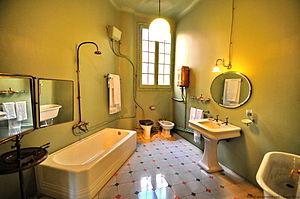
Salle de bain du début du XXe siècle dans un appartement de la Casa Milà à Barcelone.
Une salle de bains, ou salle de bain, est, dans un lieu d'habitation, une pièce dans laquelle peuvent être effectuées les opérations d'hygiène corporelle : prendre un bain ou une douche, se laver les mains ou le visage, se raser, etc. La salle de bains peut aussi comporter des toilettes.
La Casa Milà, surnommée ironiquement « La Pedrera », est un édifice de Barcelone, érigé entre 1906 et 1910 par l'architecte catalan Antoni Gaudí.